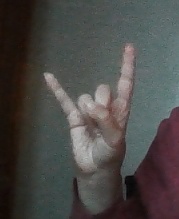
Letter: la